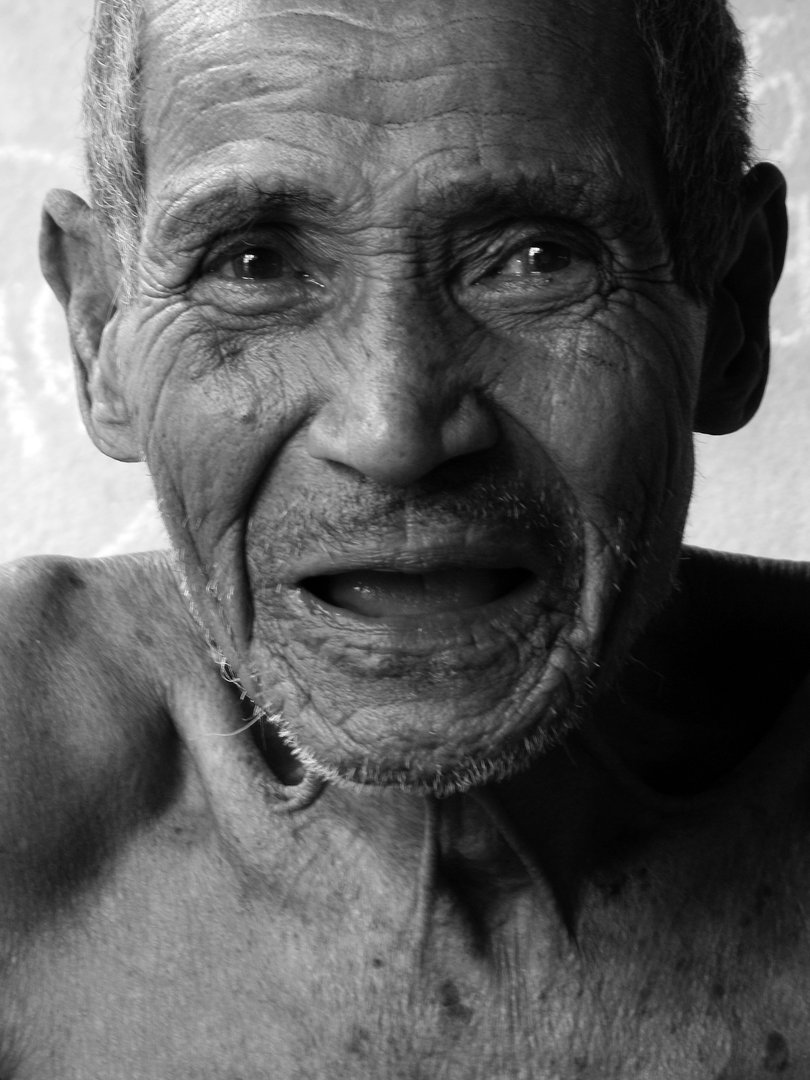
Portrait style: Real Portrait